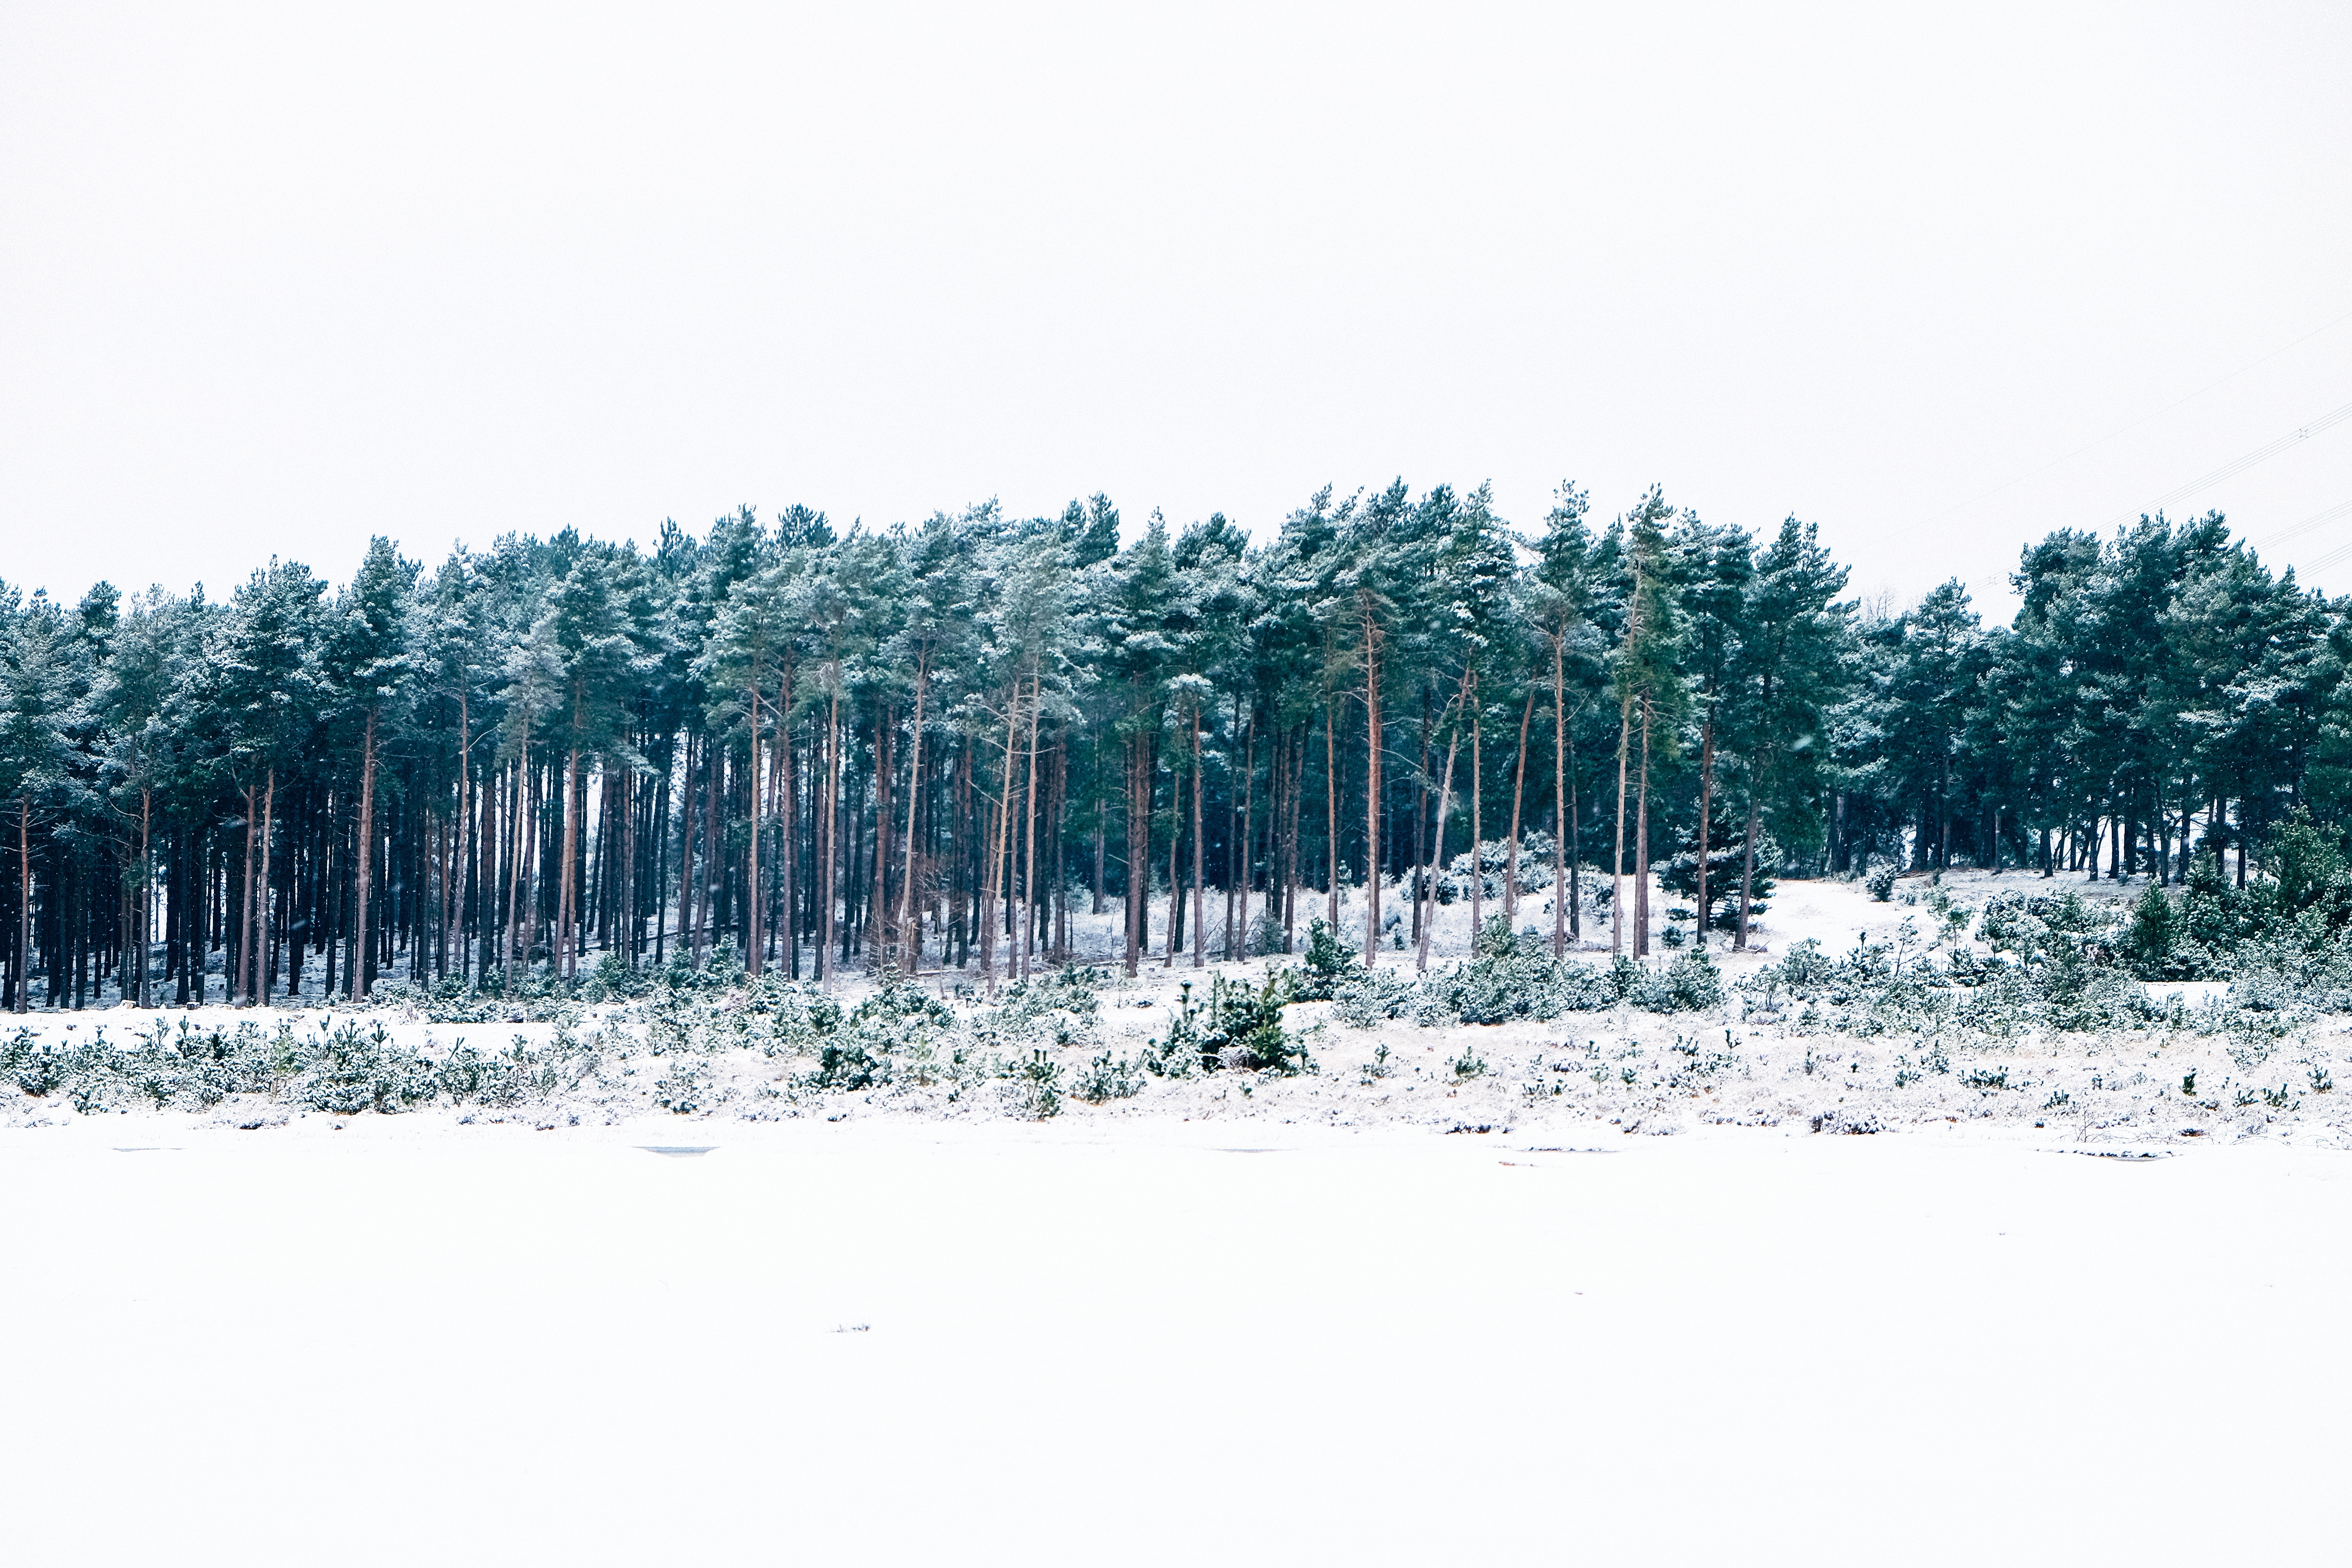
tree, forest, grass, wilderness, branch, mountain, snow, winter, frost, weather, fir, season, spruce, habitat, ecosystem, natural environment, woody plant